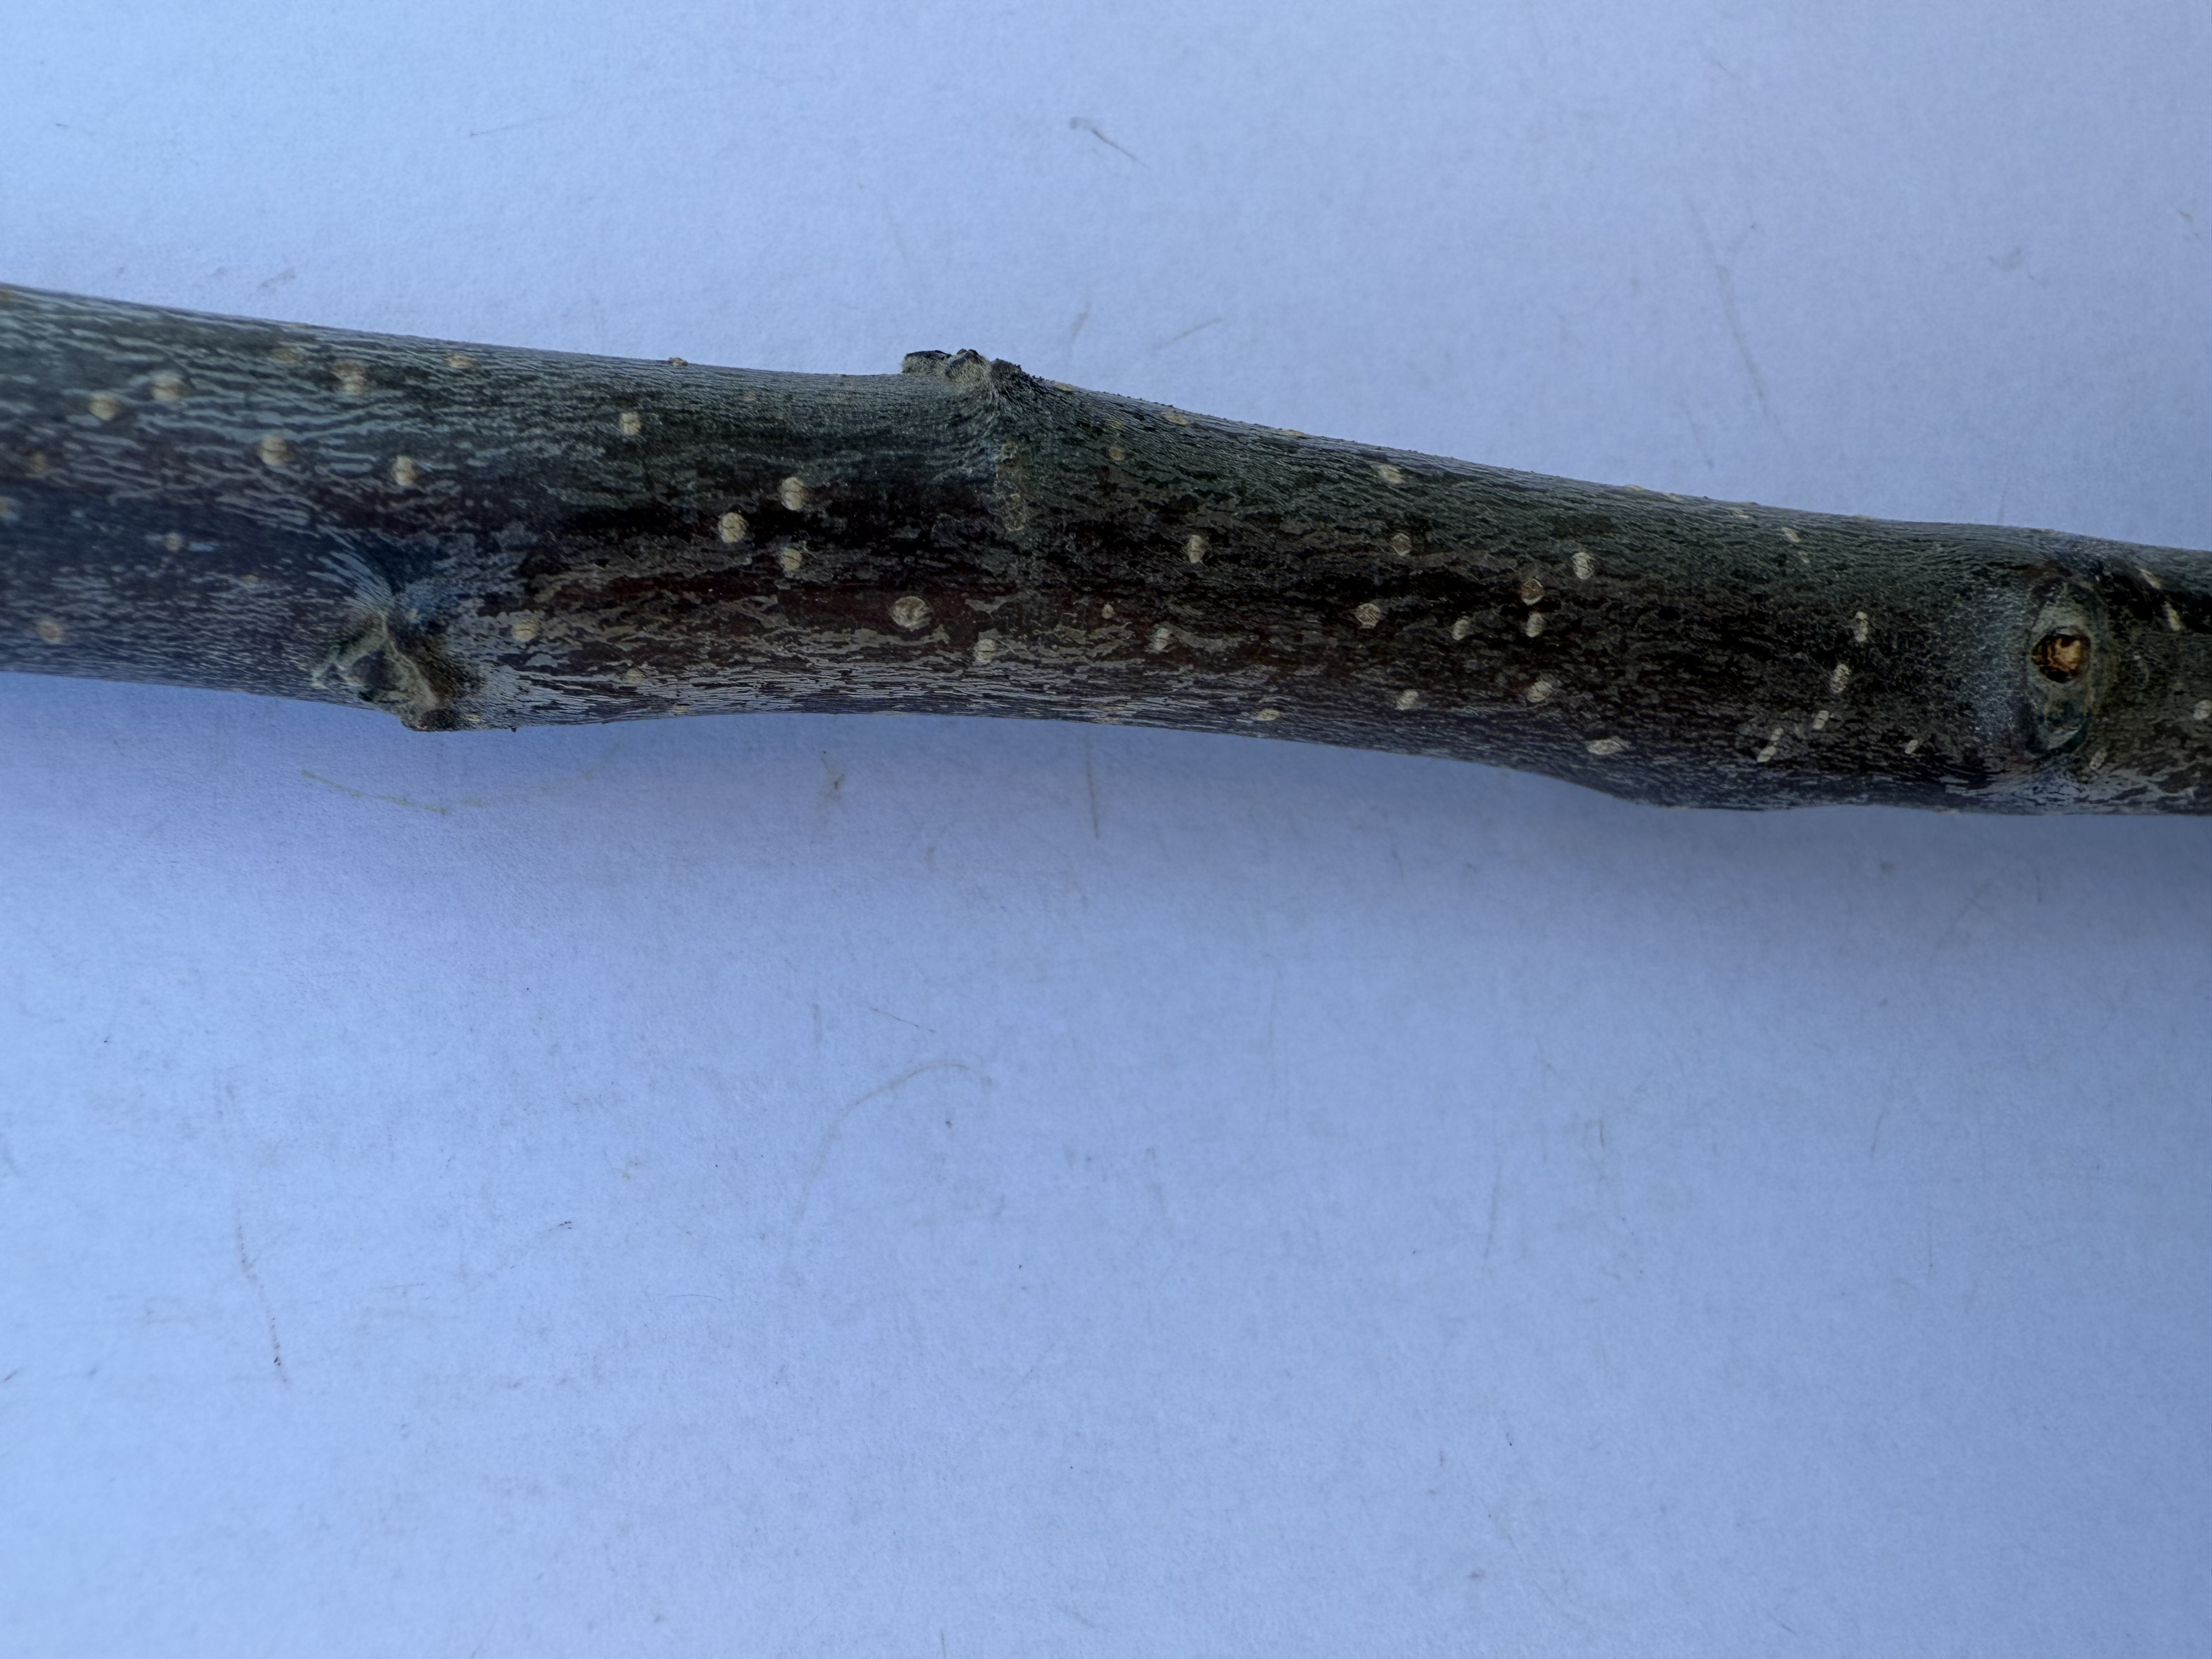
Variety: Golden Apple